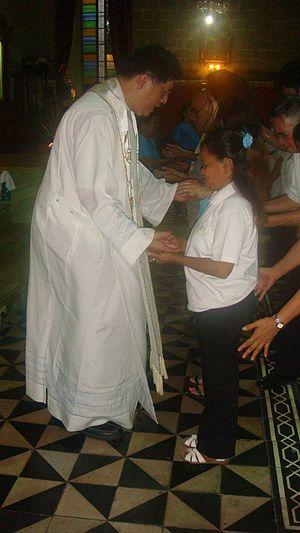
Un guérisseur, dit aussi médicastre, est une personne, généralement dépourvue de diplôme médical, qui prétend soigner, en dehors de l'exercice légal scientifique de la médecine, par des moyens empiriques ou magiques, en vertu de dons particuliers supposés ou à l'aide de recettes personnelles. Il désigne aussi un saint guérisseur qui fait partie, avec le saint thaumaturge, le saint protecteur et le saint propitiatoire, des saints populaires. Héritage parfois de survivances païennes, le culte populaire des saints guérisseurs se manifeste par le recours thérapeutique à ces « thérapeutes spécialisés ».